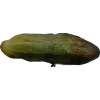
Label: cucumber